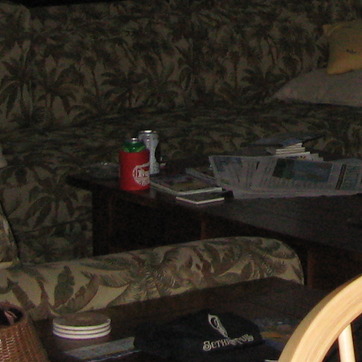
Material: paper